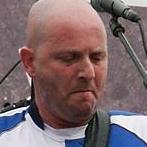
Age: 43